Answer in natural language. Consider the 3D positions of the objects in the scene and not just the 2D positions in the image. Is the centerpoint of  potted houseplant with lush green foliage (marked A) at a higher height than dark grey lshaped countertop (marked B)? Choose between the following options: no or yes
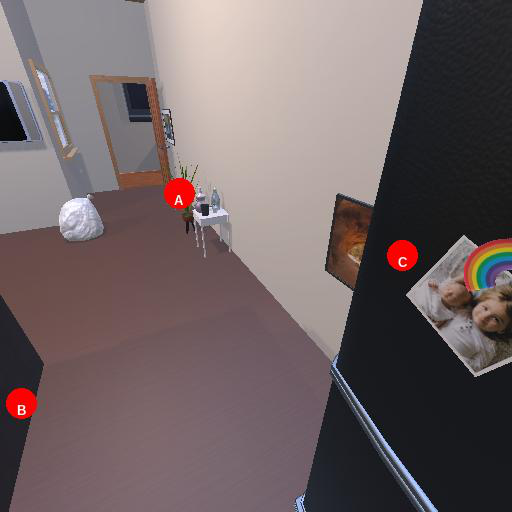
<answer>yes</answer>